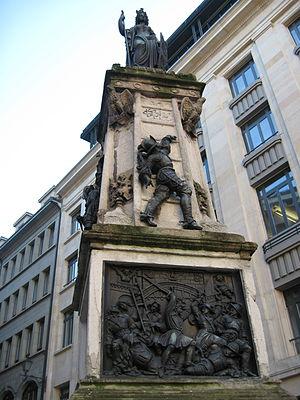
Fontaine de l'Escalade Genève
L’Escalade est une fête célébrée chaque année le 12 décembre à Genève. Elle commémore la victoire de la république protestante sur les troupes du duc de Savoie Charles-Emmanuel Iᵉʳ à l'occasion de l'attaque lancée dans la nuit du 11 au 12 décembre 1602 selon le calendrier julien.